Ecomusicology

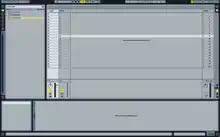
A screen of music production software Ableton Live

The work of composer and sound-artist Maggi Payne often features the creation and combination of different sounds to convey natural processes or reflect elements of the natural environment. In her sound work "Distant Thunder", Payne uses a combination of different sound sources including "boiling water, a resonant floor furnace, and unrolling adhesive tape" to recreate the distinctive soundscape of desert storm.